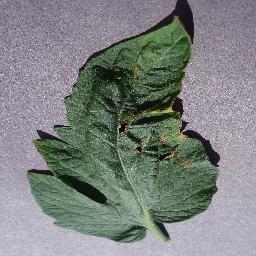
Label: Tomato___Target_Spot